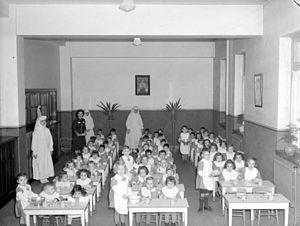
Nous voyons les élèves de l'école maternelle des Soeurs franciscaines missionnaires de Marie située au 80, avenue Laurier Est à Montréal. Quelques enfants font le service du repas de leurs amis attablés deux par deux. Ils sont sous la surveillance de trois religieuses et d'une laïque.